Corsican Guard

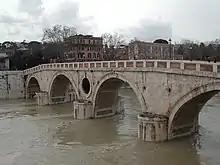
Ponte Sisto. Here on August 20, 1662, started the fight that initiated the disbanding of the Corsican Guard.

The Pope and the Governor of Rome, Cardinal Lorenzo Imperiali, acknowledged the gravity of the incident at once, and dismissed the Corsicans immediately, nominating a commission to decide the amount of the indemnity to France. However, the Duke refused any accommodation and on September1 left Rome for Tuscany, accompanied by the Cardinals of the French faction.